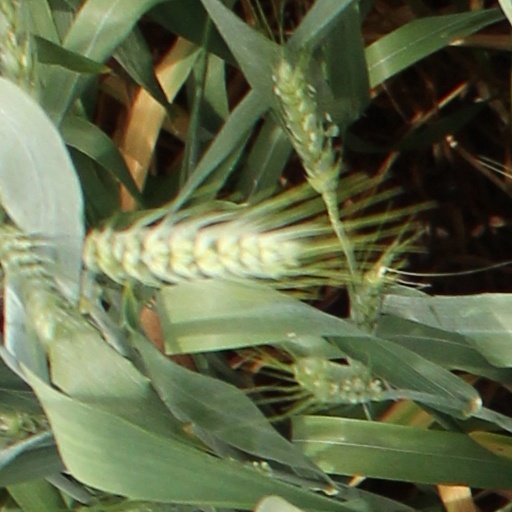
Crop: wheat